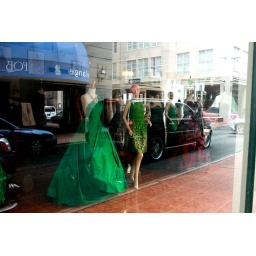
The green dresses in the shop across the street